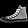
Label: Sneaker